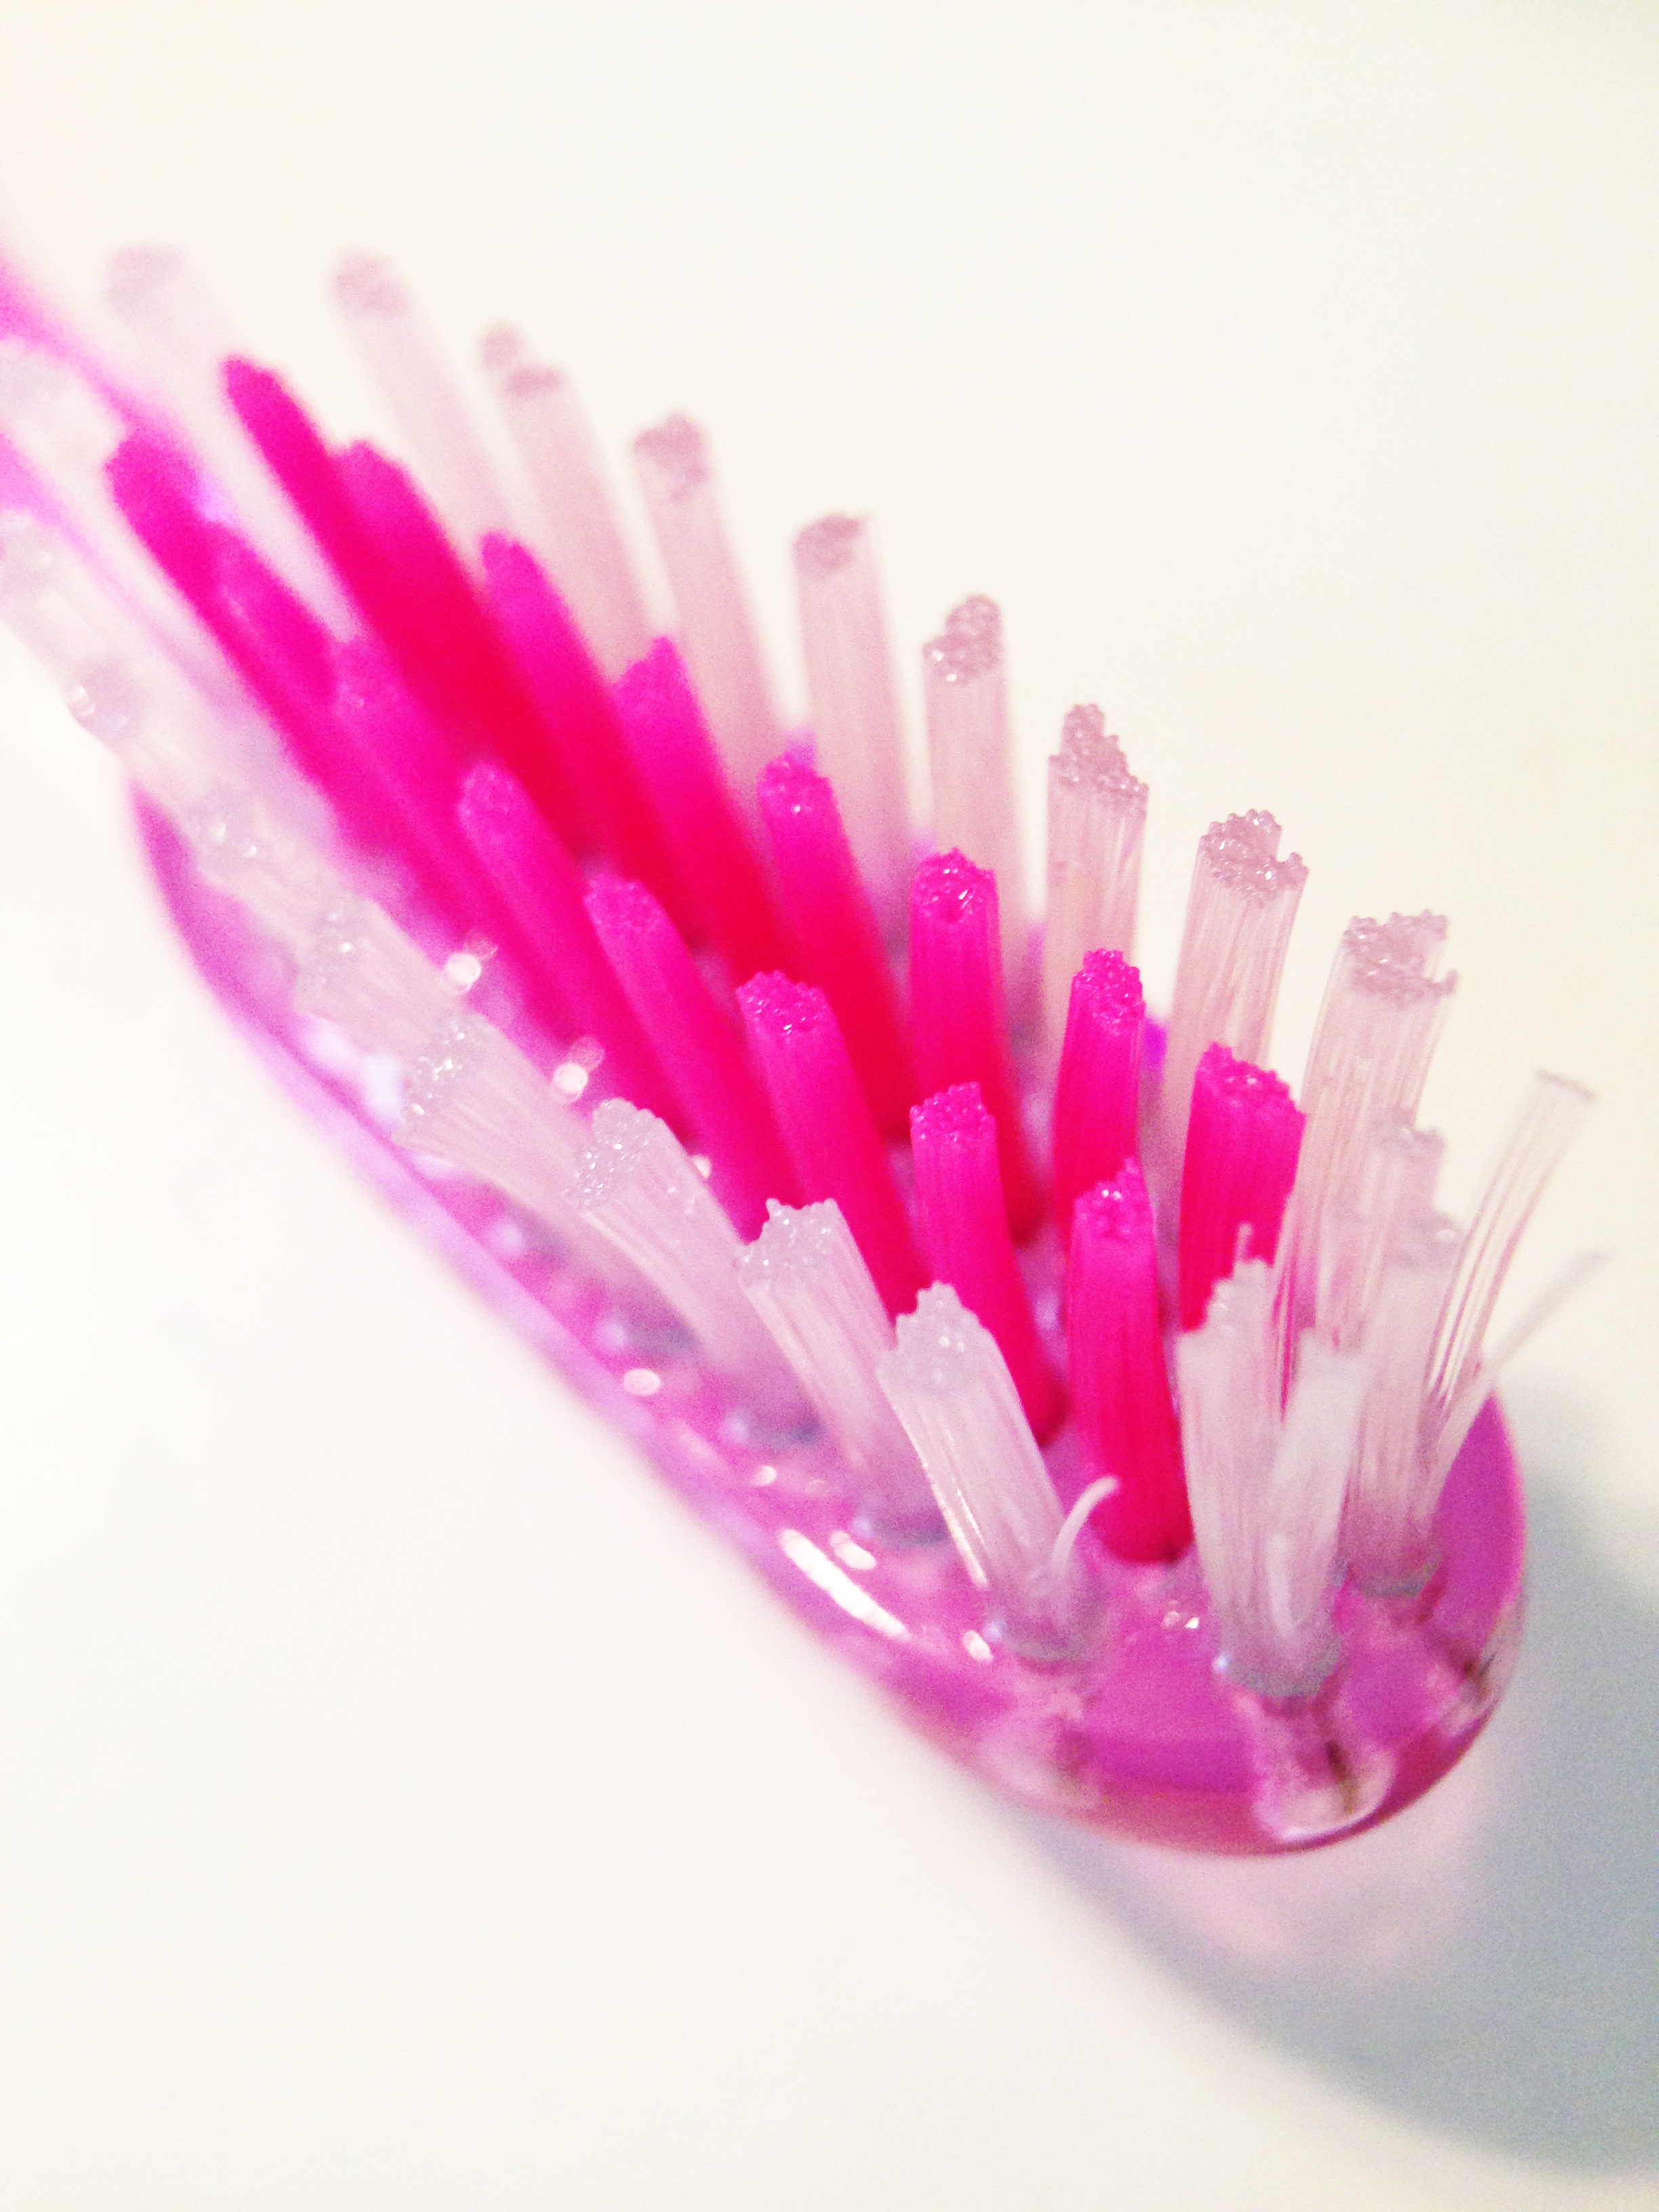
hand, flower, petal, brush, finger, pink, teeth, magenta, bristles